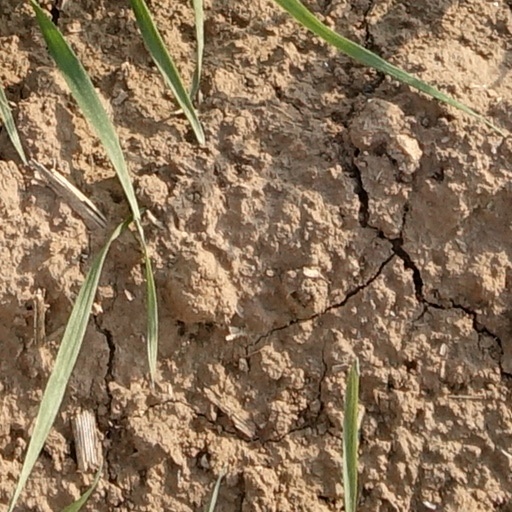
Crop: wheat